Imero Fiorentino

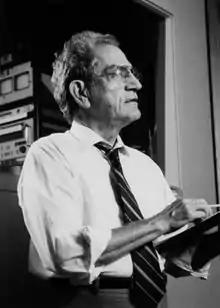
Imero Fiorentino

Imero (Immie) Fiorentino (July 12, 1928 – October 1, 2013) was an American lighting designer, considered one of the most respected pioneers and leaders in the American entertainment industry. Beginning his career as a lighting designer in the Golden Age of Television, he designed productions for such celebrated series as "Omnibus", "U.S. Steel Hour", "Pulitzer Prize Playhouse" and "Kraft Television Theatre". Fiorentino's expertise was often called upon by industry professionals throughout the world to consult on the planning and development of major productions, exhibits, museums and architectural projects; from the Republican National Convention and Democratic National Convention and numerous United States presidential election debates, major concert tours and television specials to the environmental lighting for Epcot’s World Showcase at Walt Disney World. His consulting work on major corporate events with clients included: Anheuser-Busch, Michelin, Electrolux, American Express and Xerox.